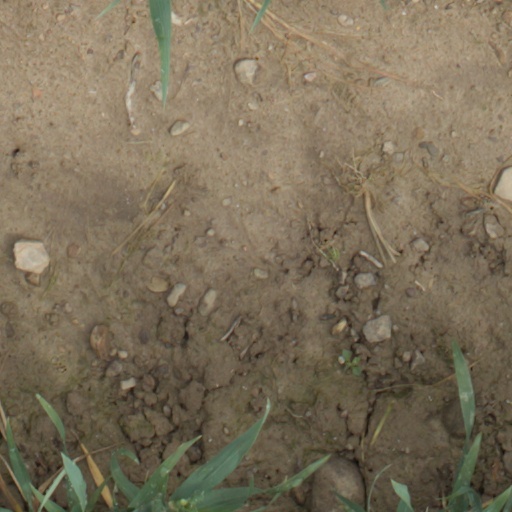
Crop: wheat